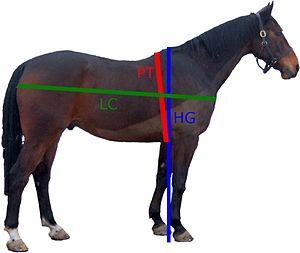
Schéma des mesures à prendre sur le cheval pour déterminer son poids
La masse corporelle du cheval est une donnée très variable, selon la race, le modèle, l'état physiologique, la condition, le but du propriétaire et de l'utilisation de l'animal. Toujours composée de 65 à 75 % d’eau, elle se répartit en moyenne entre 50 % de muscles, 11 % d'os et 9 % de graisses. Selon qu'il s'agisse d'un poney ou d'un cheval de trait, elle peut aller de moins de 200 kg à plus d'une tonne, pour une moyenne de 500 kg chez les chevaux de selle. Elle diffère également avec la saison, les chevaux étant presque toujours plus gras l'été que l'hiver. Différents outils permettent d'estimer leur poids et leur condition corporelle, des échelles vétérinaires ont été créées pour déterminer si le cheval présente une masse corporelle idéale suivant des critères précis. La maigreur est associée à la maltraitance, mais des facteurs indépendants du propriétaire liés à l'âge et à la maladie peuvent provoquer de spectaculaires pertes de poids chez les chevaux. Dans les pays occidentaux, l'obésité des chevaux représente l'un des problèmes de santé vétérinaire majeurs du XXIᵉ siècle.